List of WWC Universal Heavyweight Champions

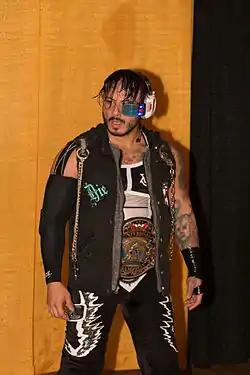
Mr. 450 during his first reign

The WWC Universal Heavyweight Championship is a professional wrestling championship owned by the World Wrestling Council (WWC) promotion. Locally, it is exclusively defended in WWC, but has made several appearances in foreign promotions during international tours. Being a professional wrestling championship, it is won via a scripted ending to a match or awarded to a wrestler because of a storyline. All but two of the title changes have occurred at WWC-promoted events, with the exceptions taking place at events hosted by International Championship Wrestling (ICW) and the International Wrestling Association (IWA). Title changes that occur on WWC's television program "Súperestrellas de la Lucha Libre" usually air on tape delay and as such are listed with the day the tapings occurred, rather than the air date.